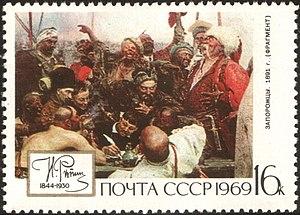
Les Cosaques zaporogues écrivant une lettre au sultan de Turquie est une peinture du peintre russe Ilia Répine.